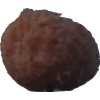
Label: orange_peeled